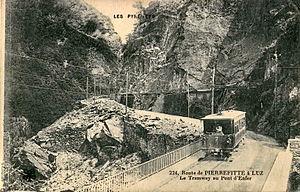
Carte postale ancienne éditée par MTIL, collection Les Pyrénées, n°224
Le tramway Pierrefitte – Cauterets – Luz reliait Pierrefitte-Nestalas à Cauterets et Luz-Saint-Sauveur dans le Lavedan. Une petite ligne reliait également Cauterets au lieu-dit de la Raillère. Il s'agissait d'une voie métrique en adhérence simple, électrifiée par caténaire en courant continu 750 V. Ouvert aux alentours de 1900, ce chemin de fer a fermé par étapes entre 1934 et 1970.